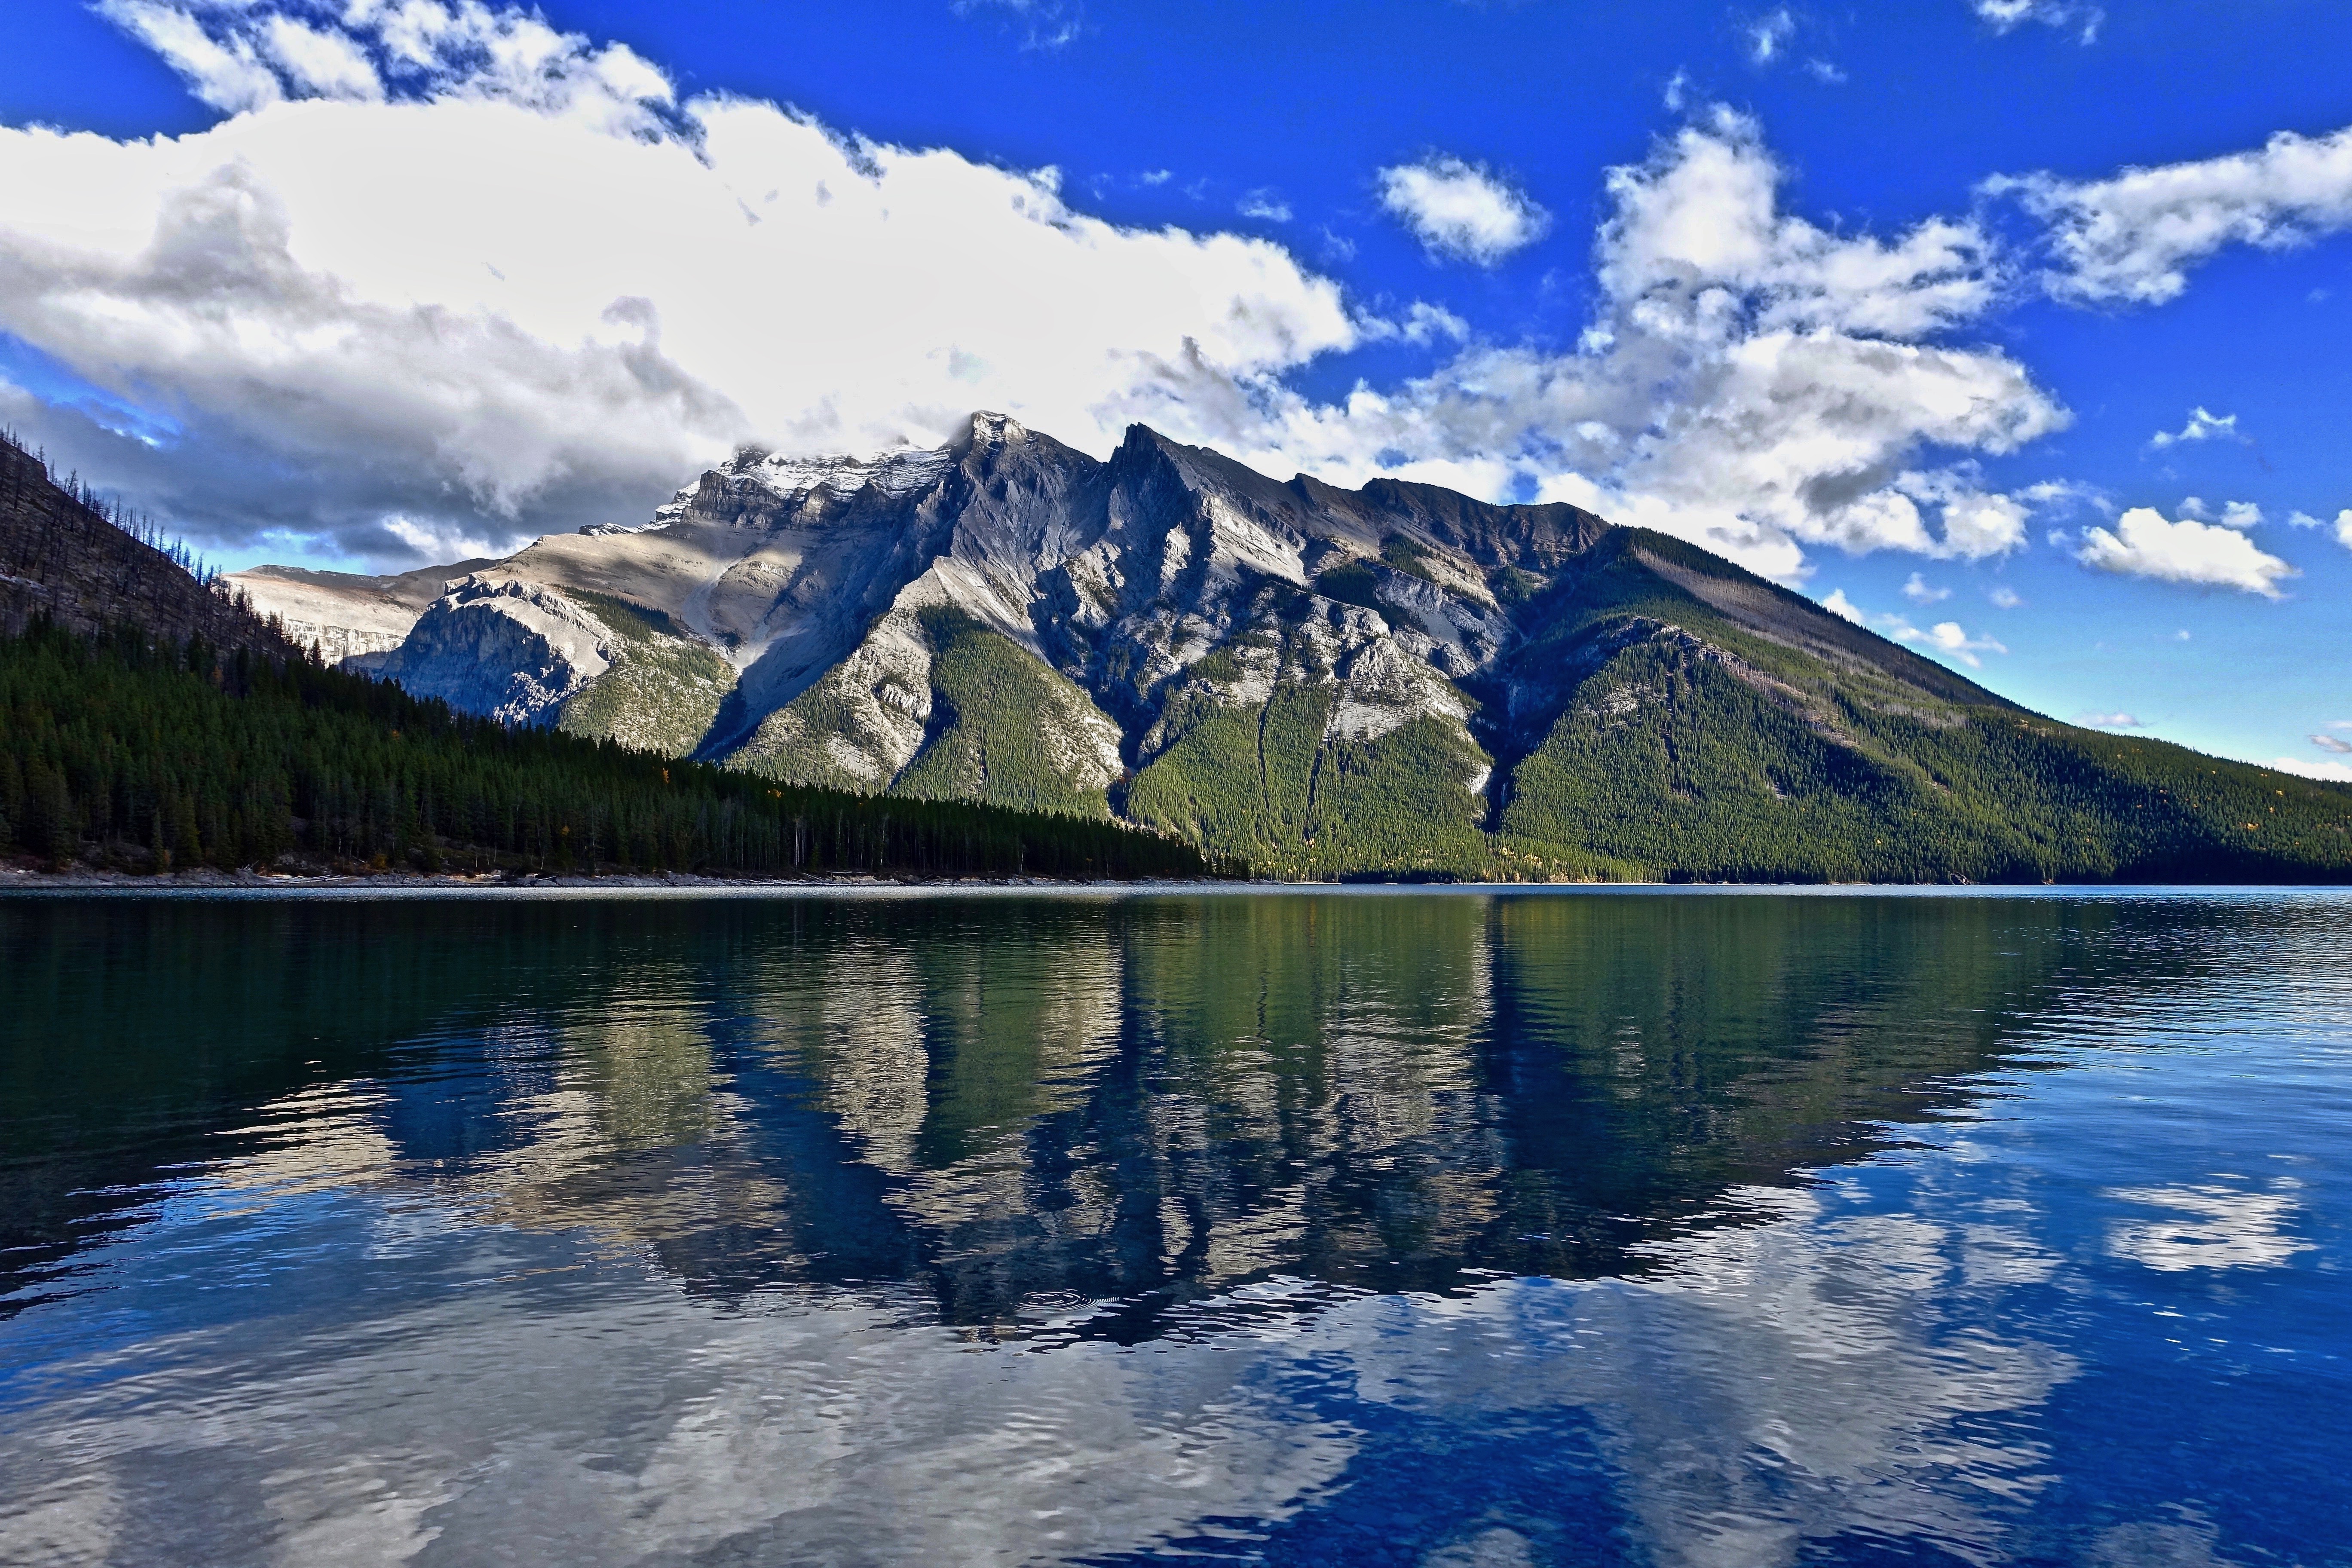
landscape, tree, water, nature, wilderness, mountain, cloud, sky, lake, river, mountain range, daytime, environment, reflection, tranquil, scenic, peaceful, scenery, blue, fjord, reservoir, highland, national park, bank, mountains, alps, sound, fell, loch, watercourse, mountainous landforms, glacial landform, water resources, mount scenery